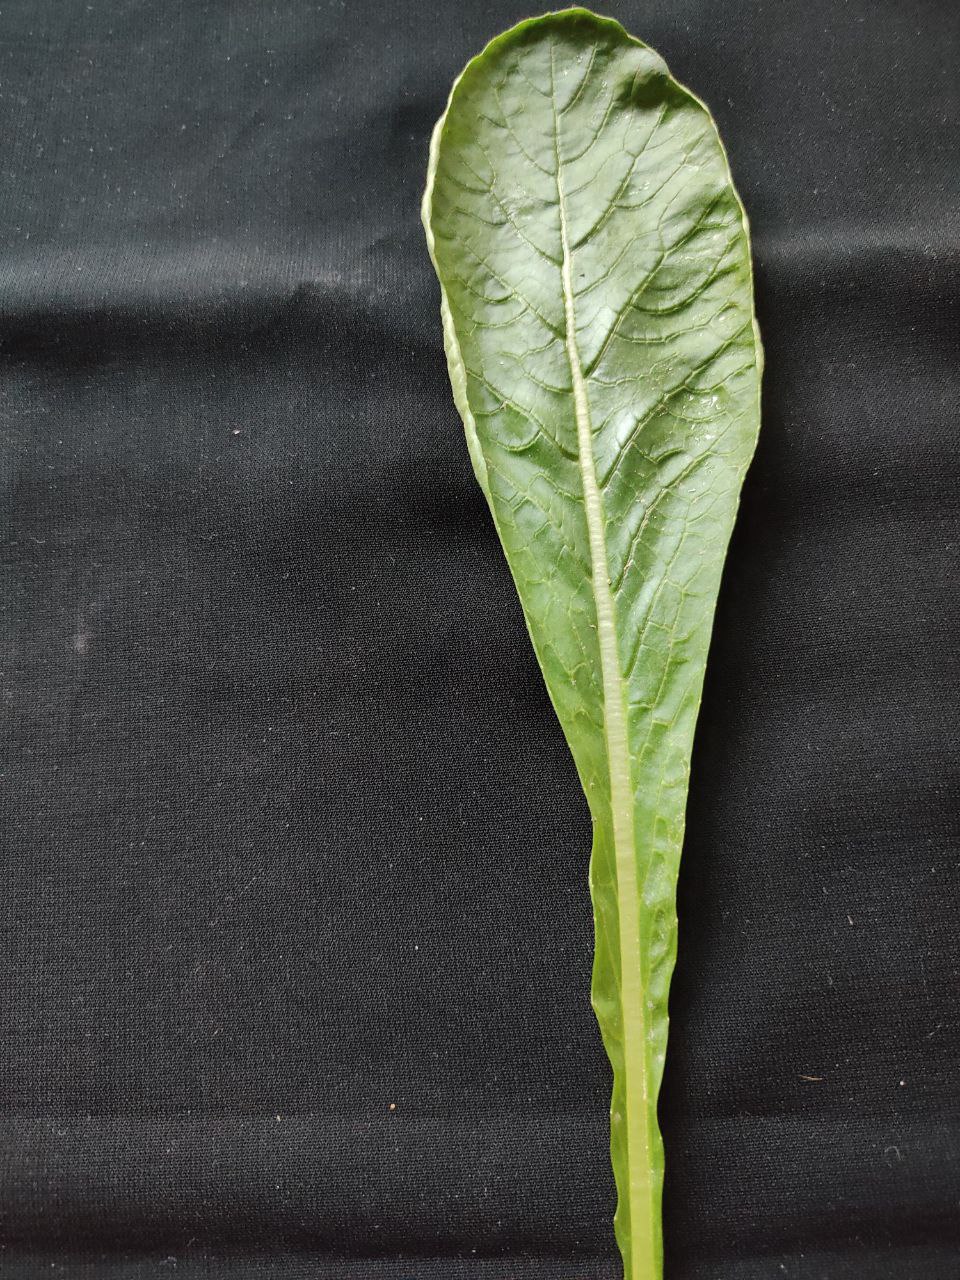
Label: Fresh leaf